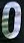
Number: 0